Honda F engine

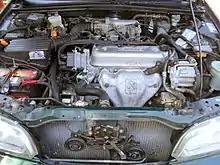
F20Z1 engine in a Rover 620i

This engine series is similar to the F20A above, used in the Honda Accord CC7 (1993-1996) and CE8 (1996-1998) in Europe, as well as the Rover 620i (1993-1999).